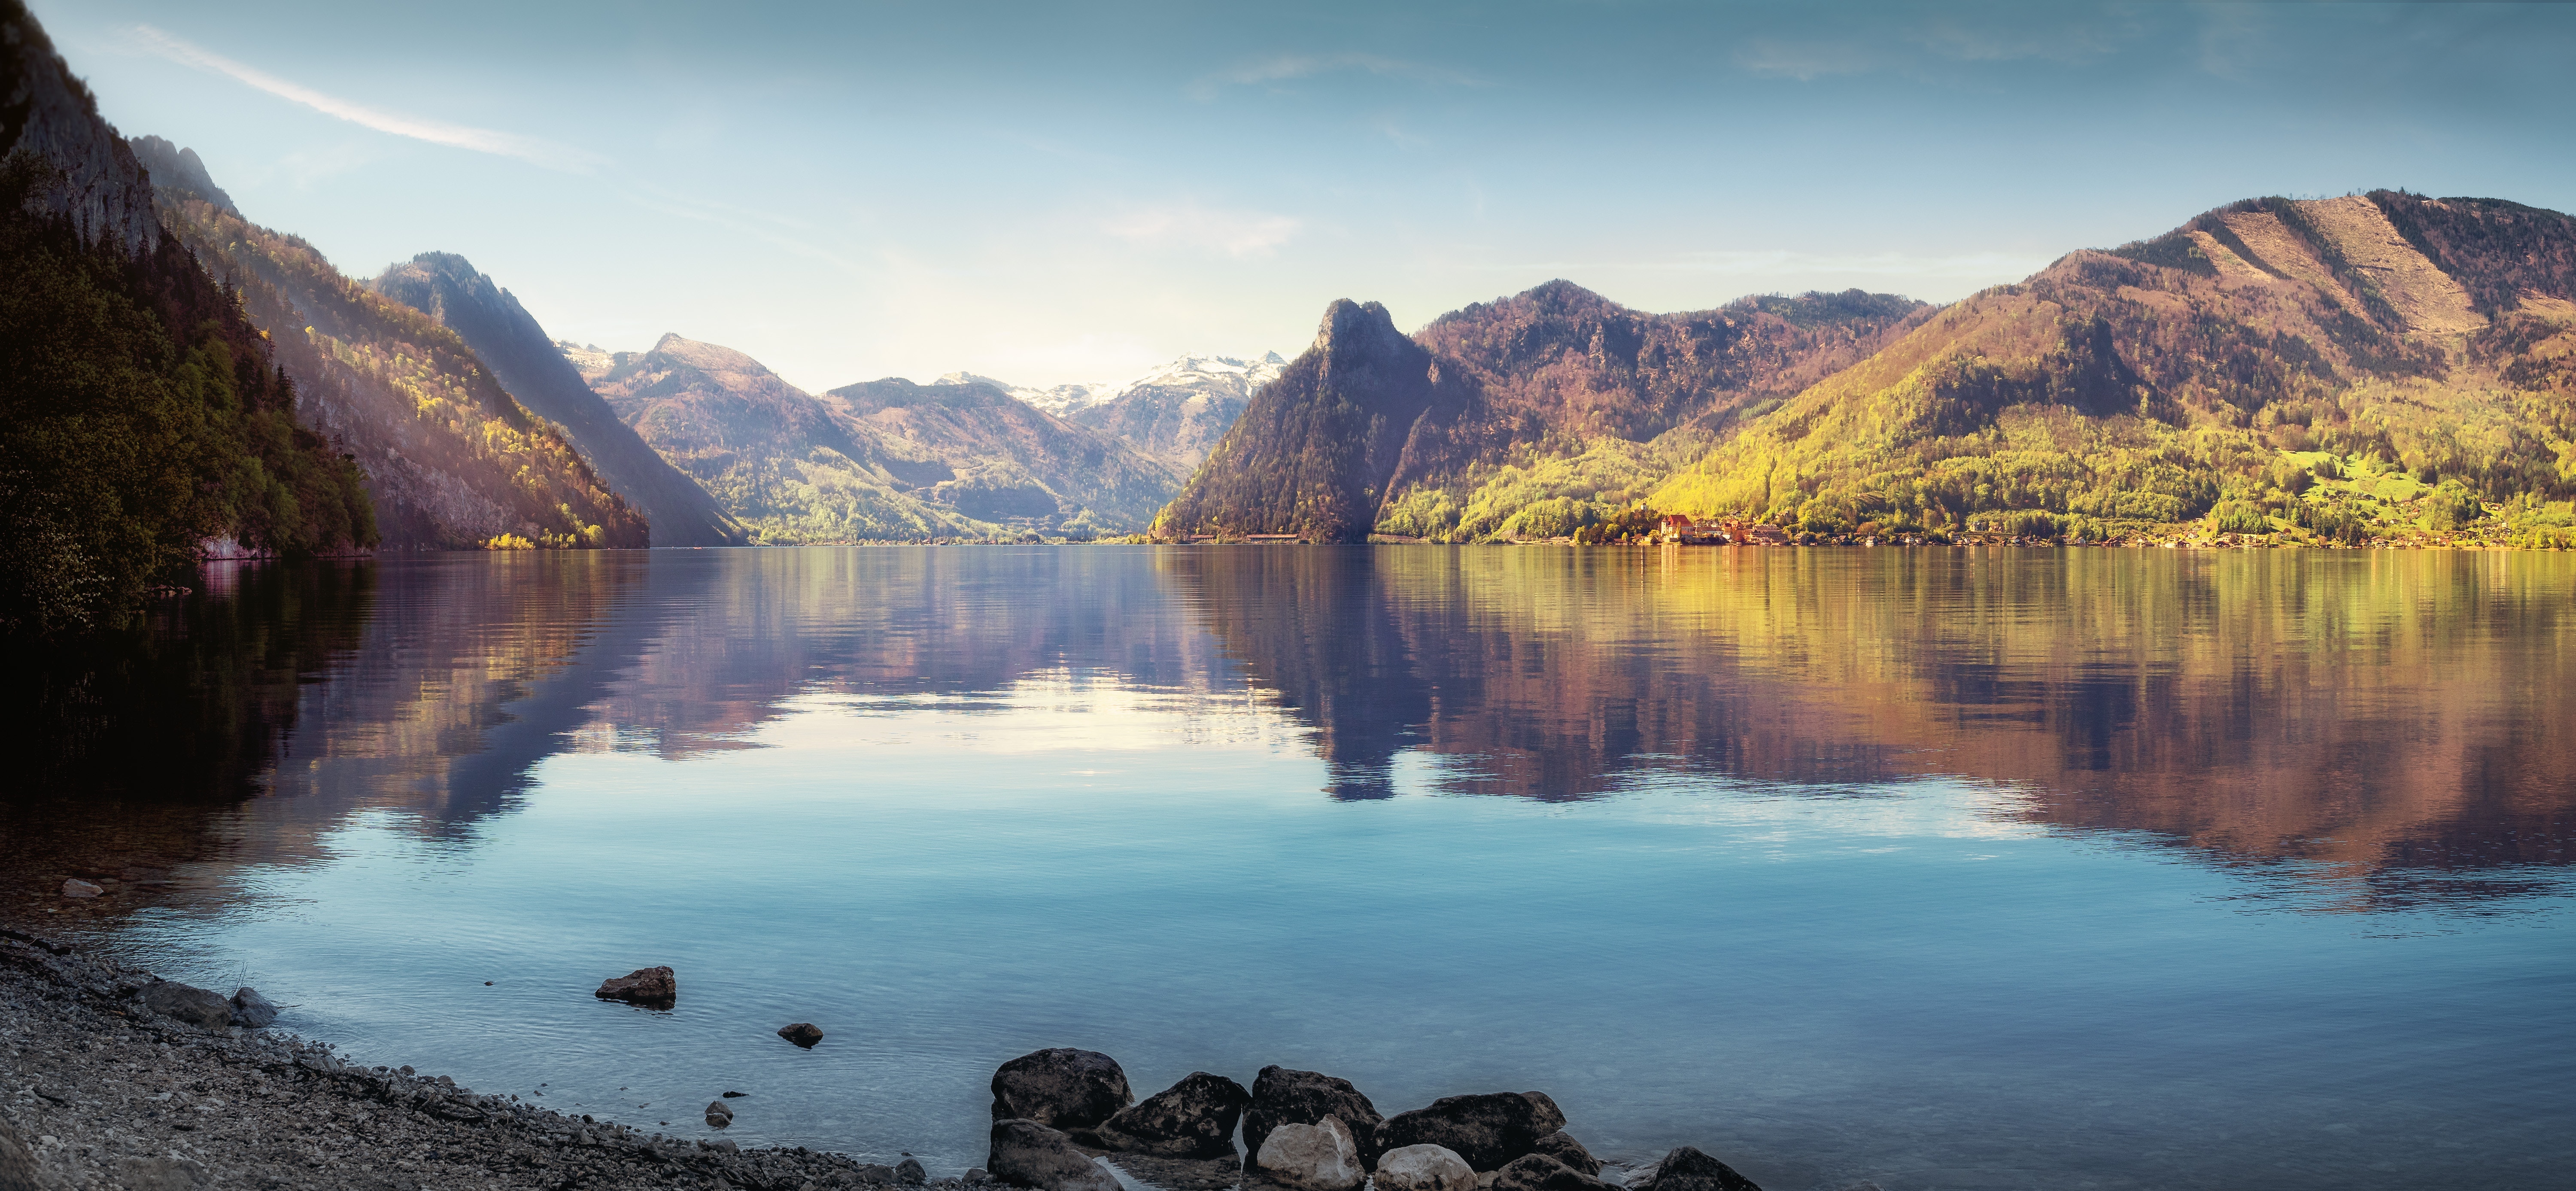
landscape, tree, water, nature, wilderness, mountain, cloud, sky, morning, hill, lake, river, mountain range, reflection, fjord, reservoir, highland, national park, bank, alps, fell, loch, tarn, lake district, computer wallpaper, mount scenery